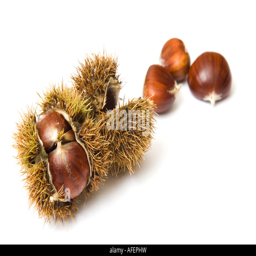
sweet chestnuts isolated on a white background